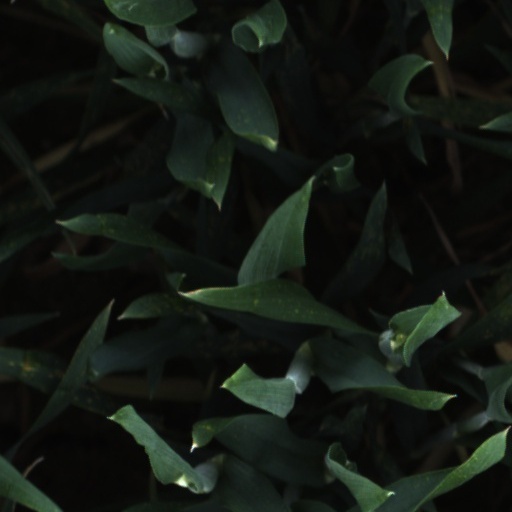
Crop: wheat